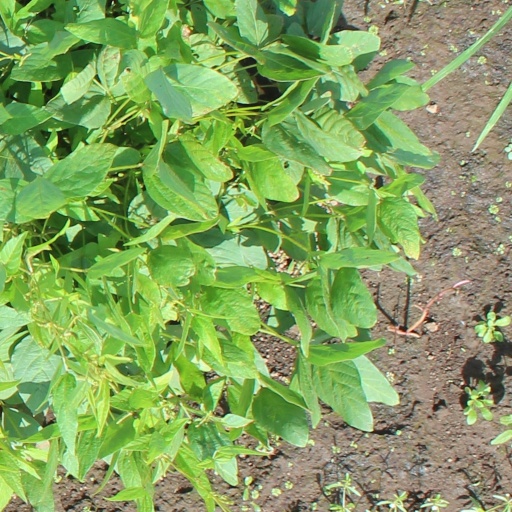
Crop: soybean